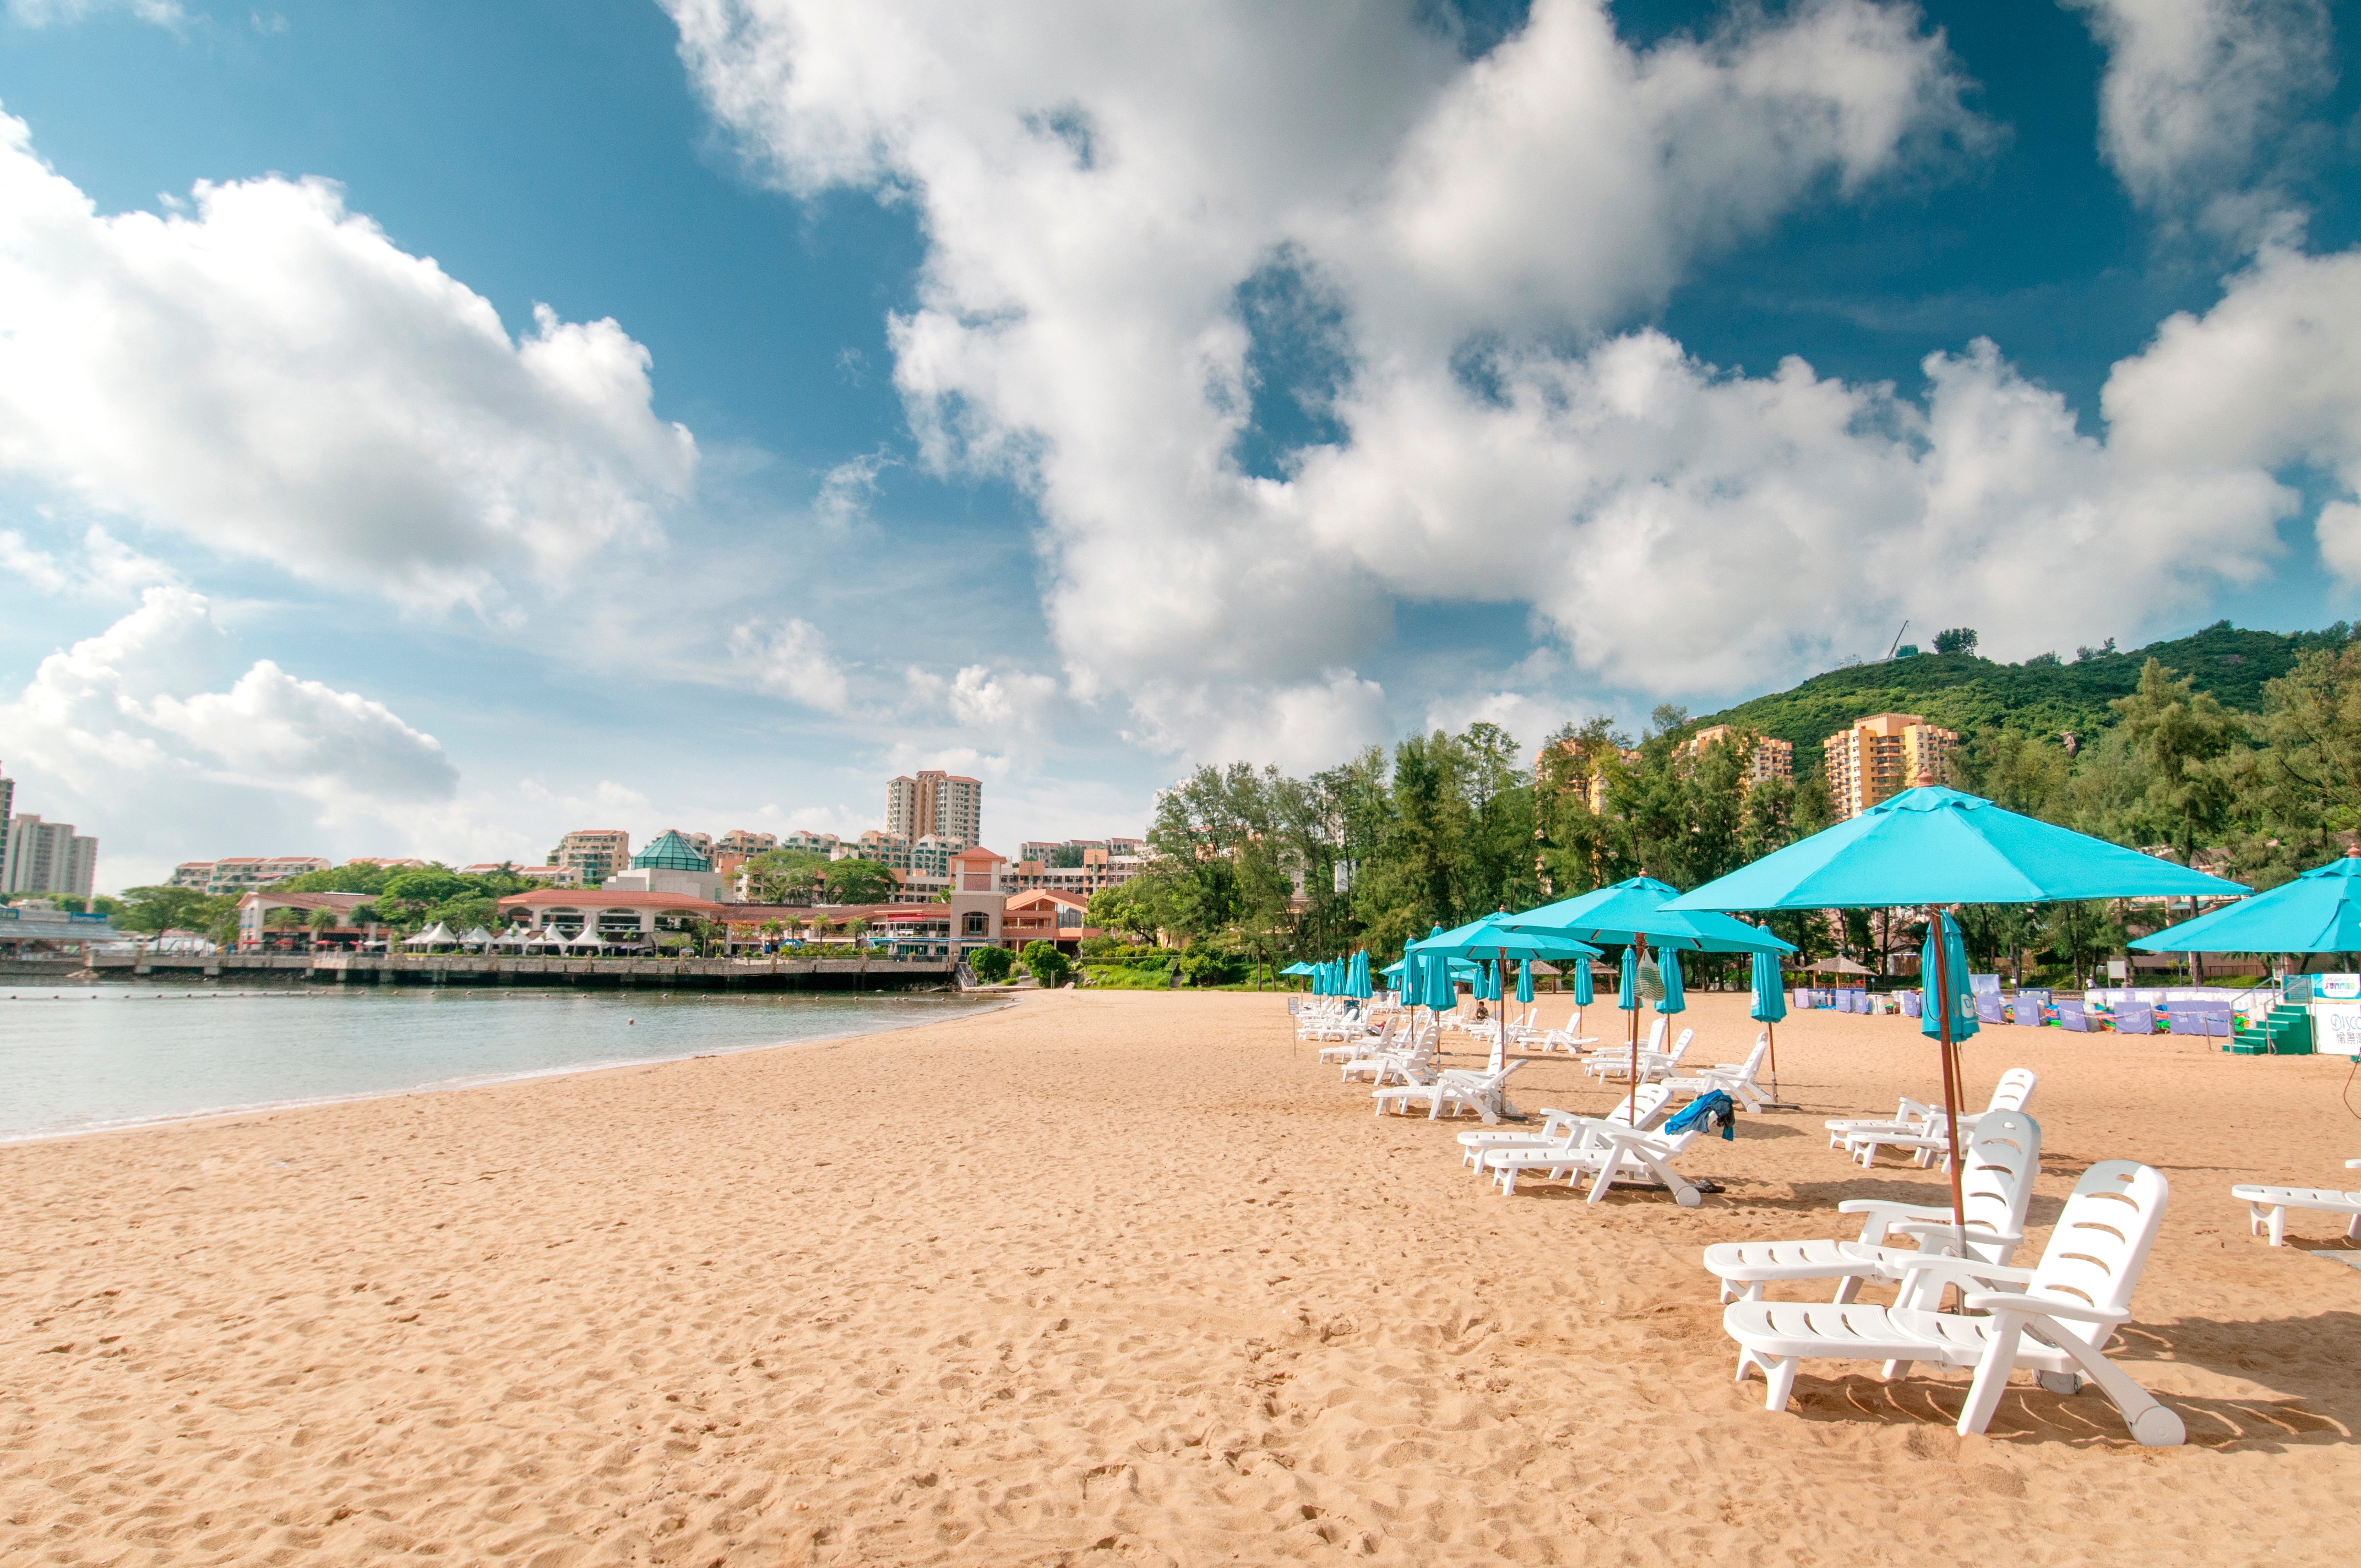
beach, sea, coast, sand, ocean, shore, vacation, bay, body of water, resort, caribbean